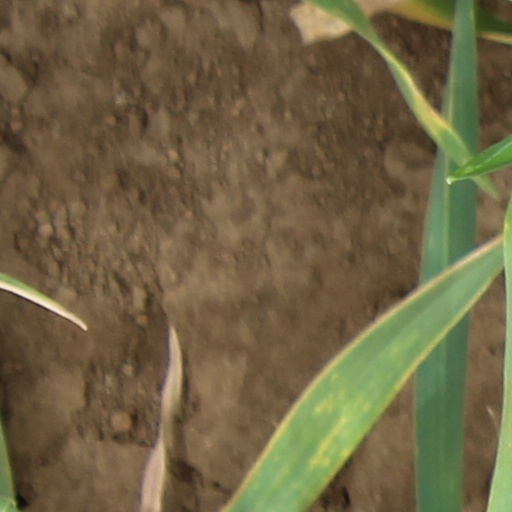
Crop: wheat